May God Save Us

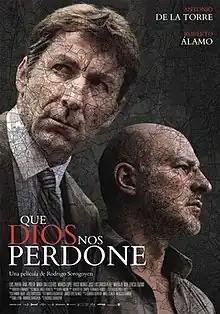
Theatrical release poster

May God Save Us is a 2016 Spanish crime thriller film directed by Rodrigo Sorogoyen and written by Sorogoyen and Isabel Peña. It stars Antonio de la Torre and Roberto Álamo as a couple of flawed police investigators tracking down a serial killer of elderly women in Madrid.